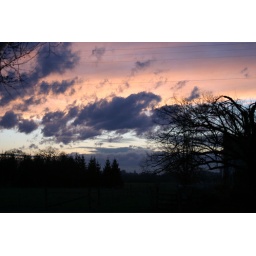
Interesting sunset sky with blue below the cloud layer and pink above.